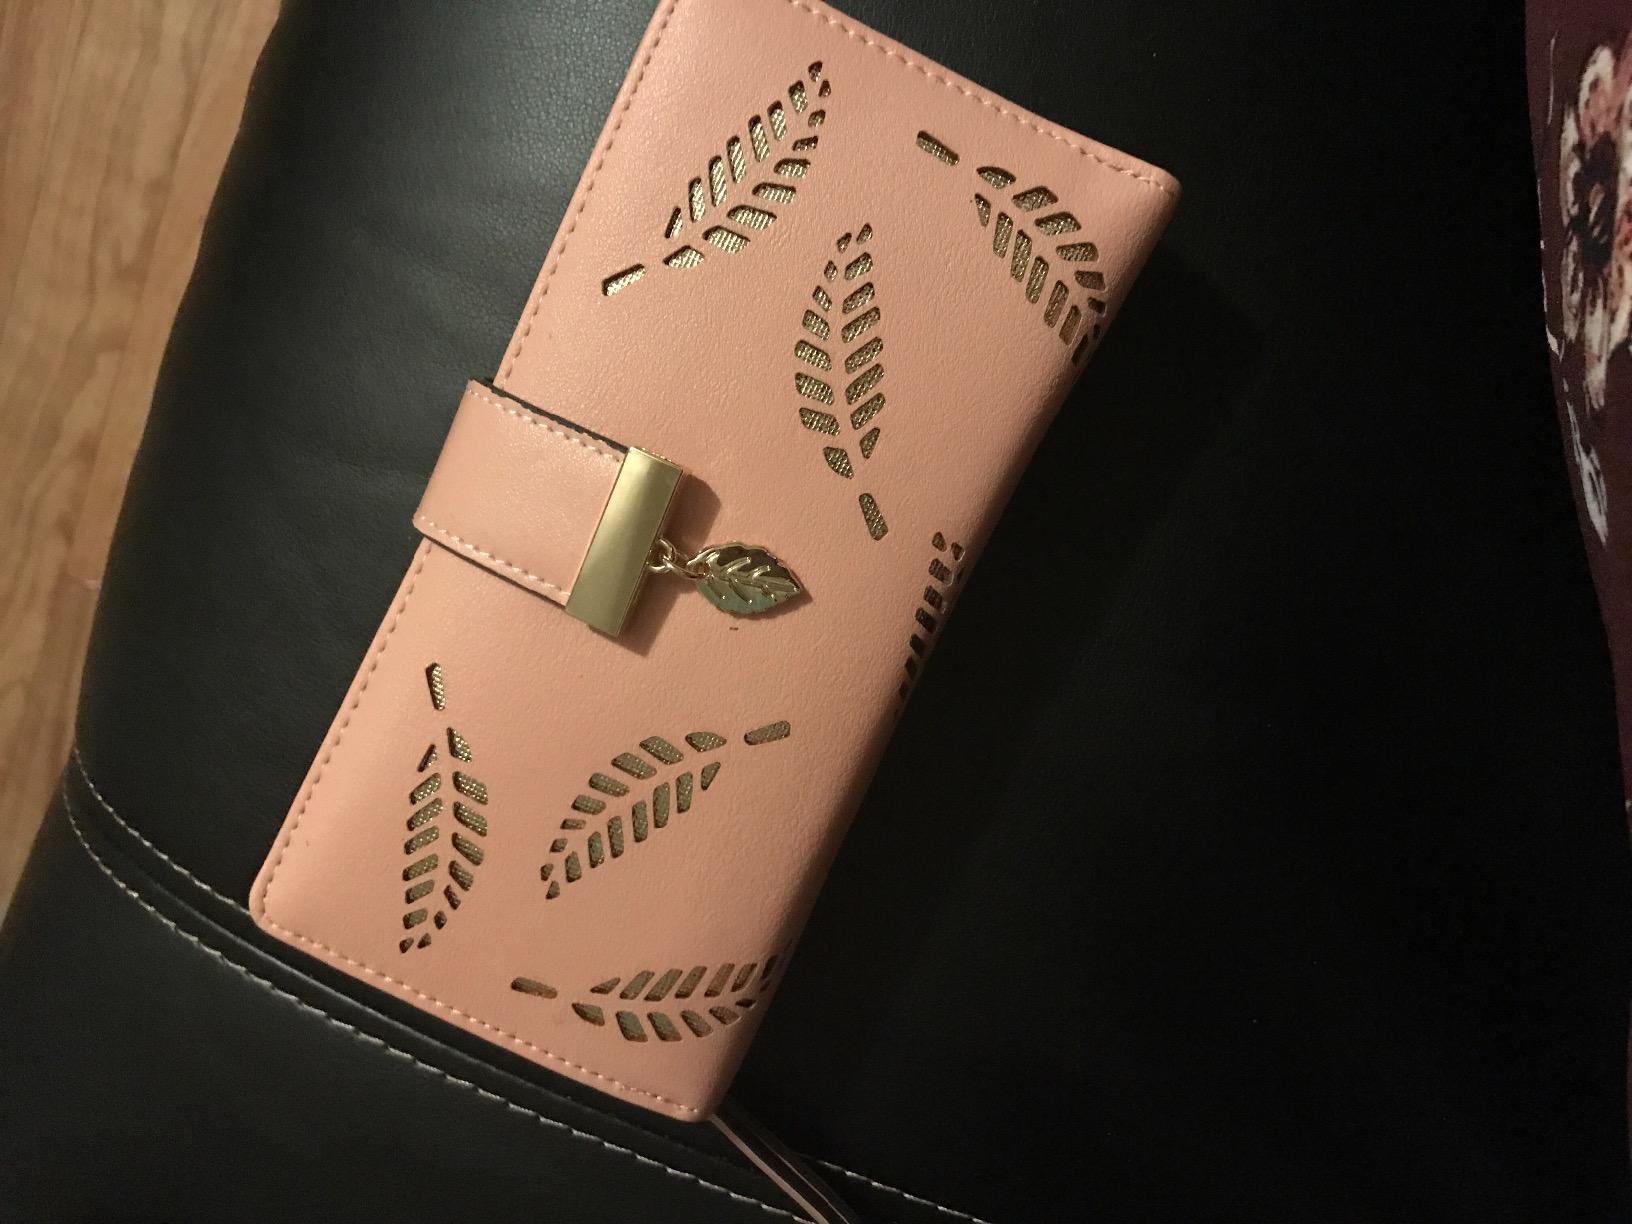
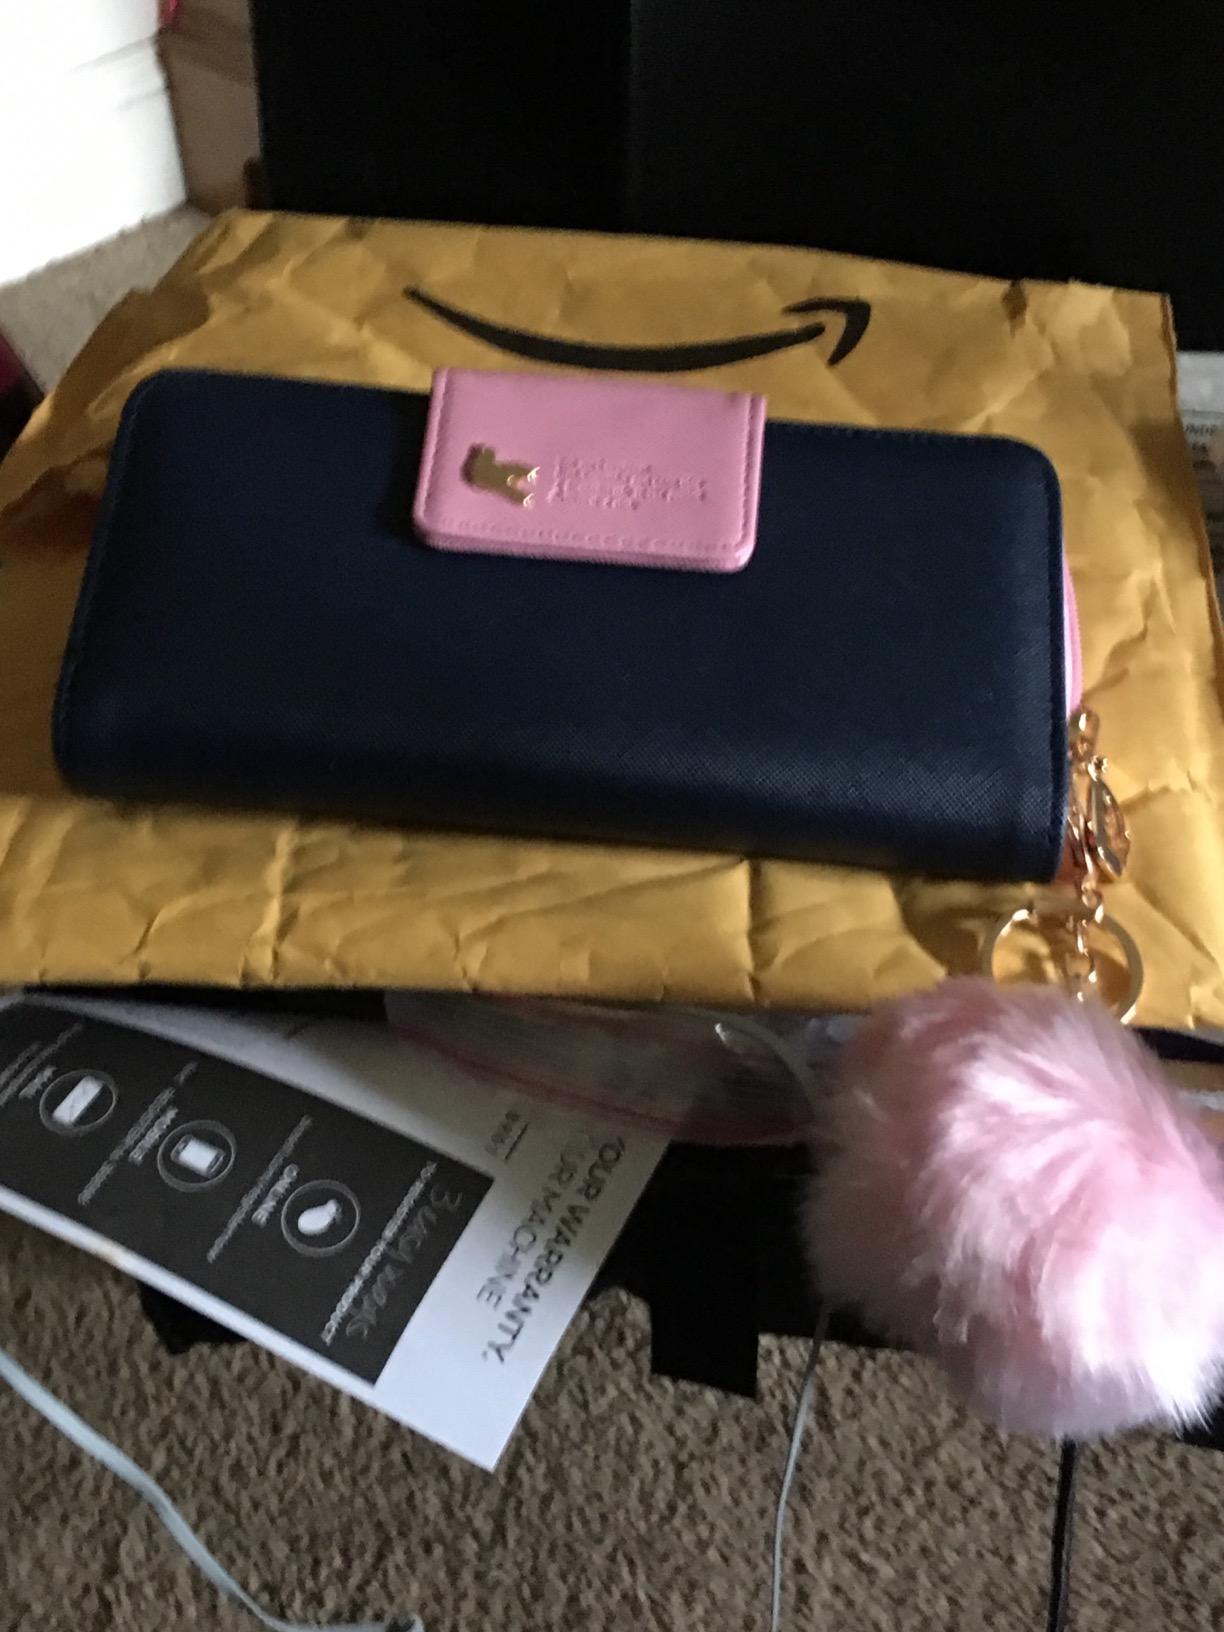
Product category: accessories_handbag
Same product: no